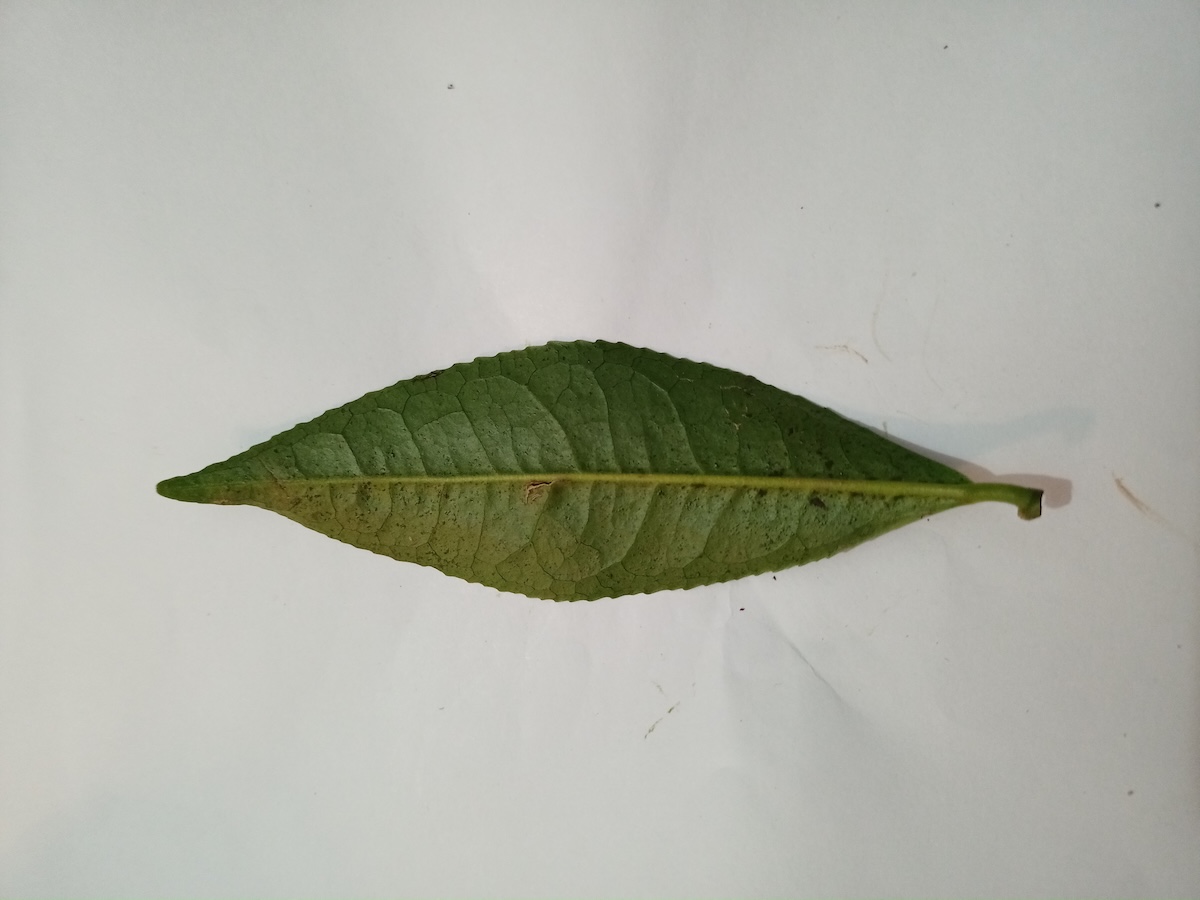
Label: Healthy leaf